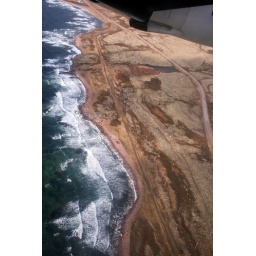
Old road in Brador from the airplane